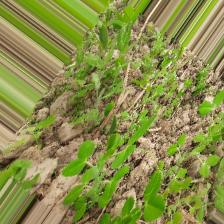
Label: Normal